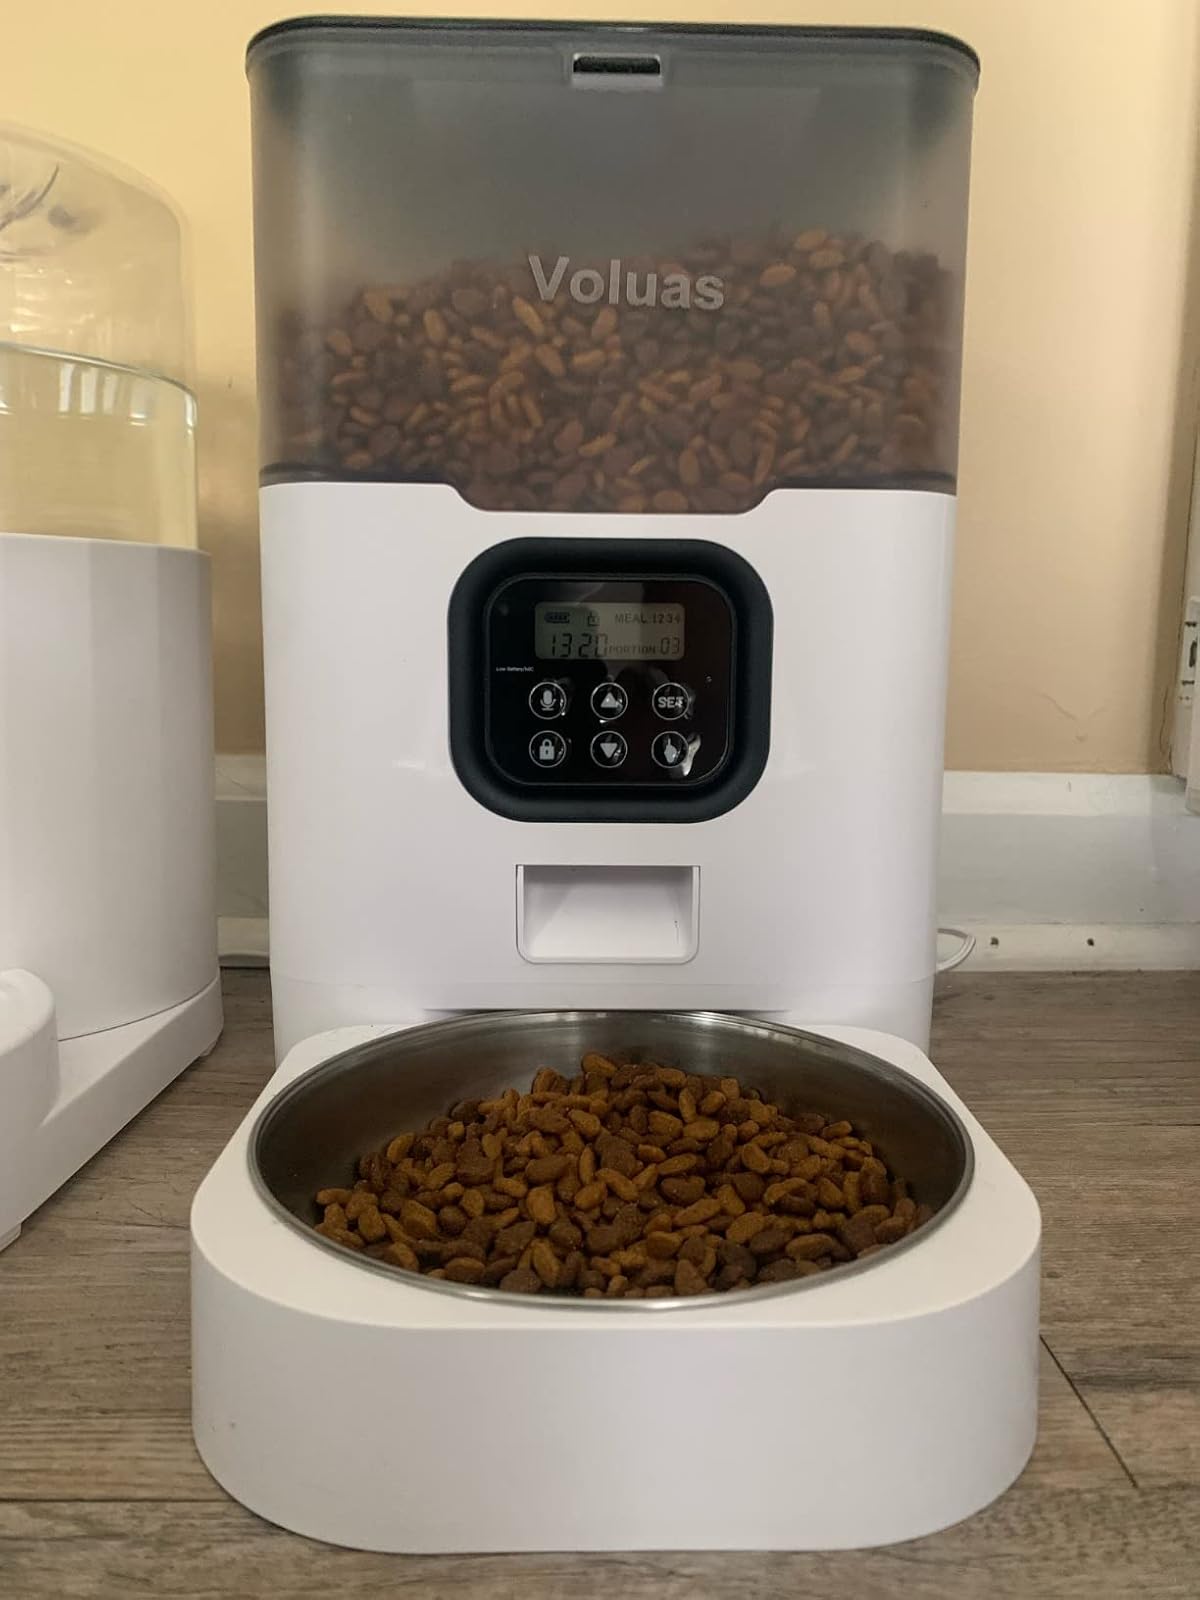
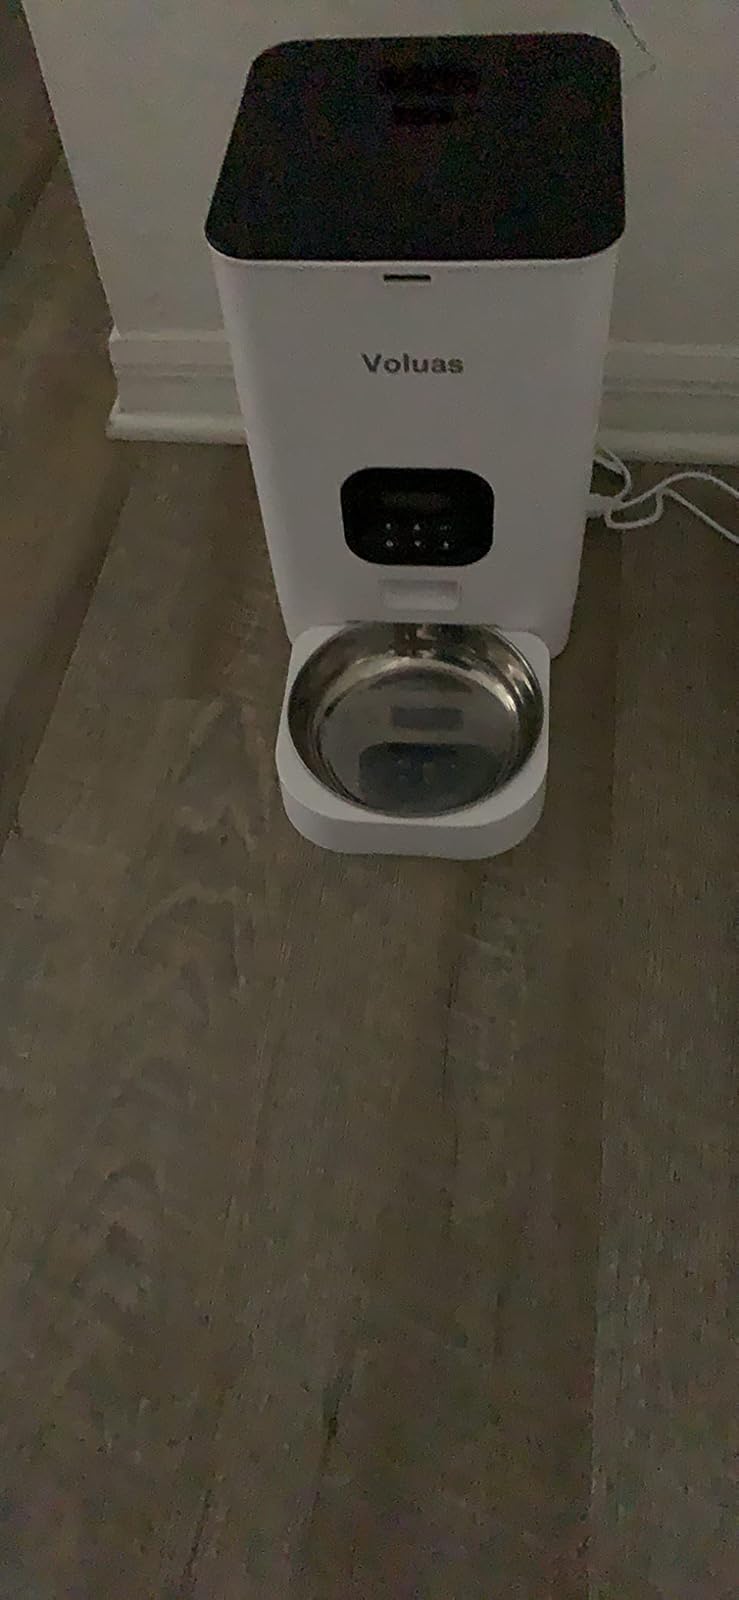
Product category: items_feeder
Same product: no